The Charioteer

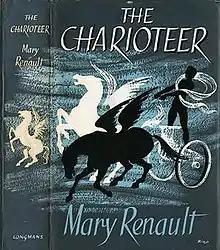
First edition cover

The Charioteer is a romantic war novel by Mary Renault (pseudonym for Eileen Mary Challans) first published in London in 1953. Renault's US publisher (Morrow) refused to publish it until 1959, after a revision of the text, due to its generally positive portrayal of homosexuality. "The Charioteer" is significant because it features a gay protagonist and romantic story with a happy ending, the first book traditionally published in England to do so. It quickly became a bestseller – particularly within the gay community, and remains a cult classic.